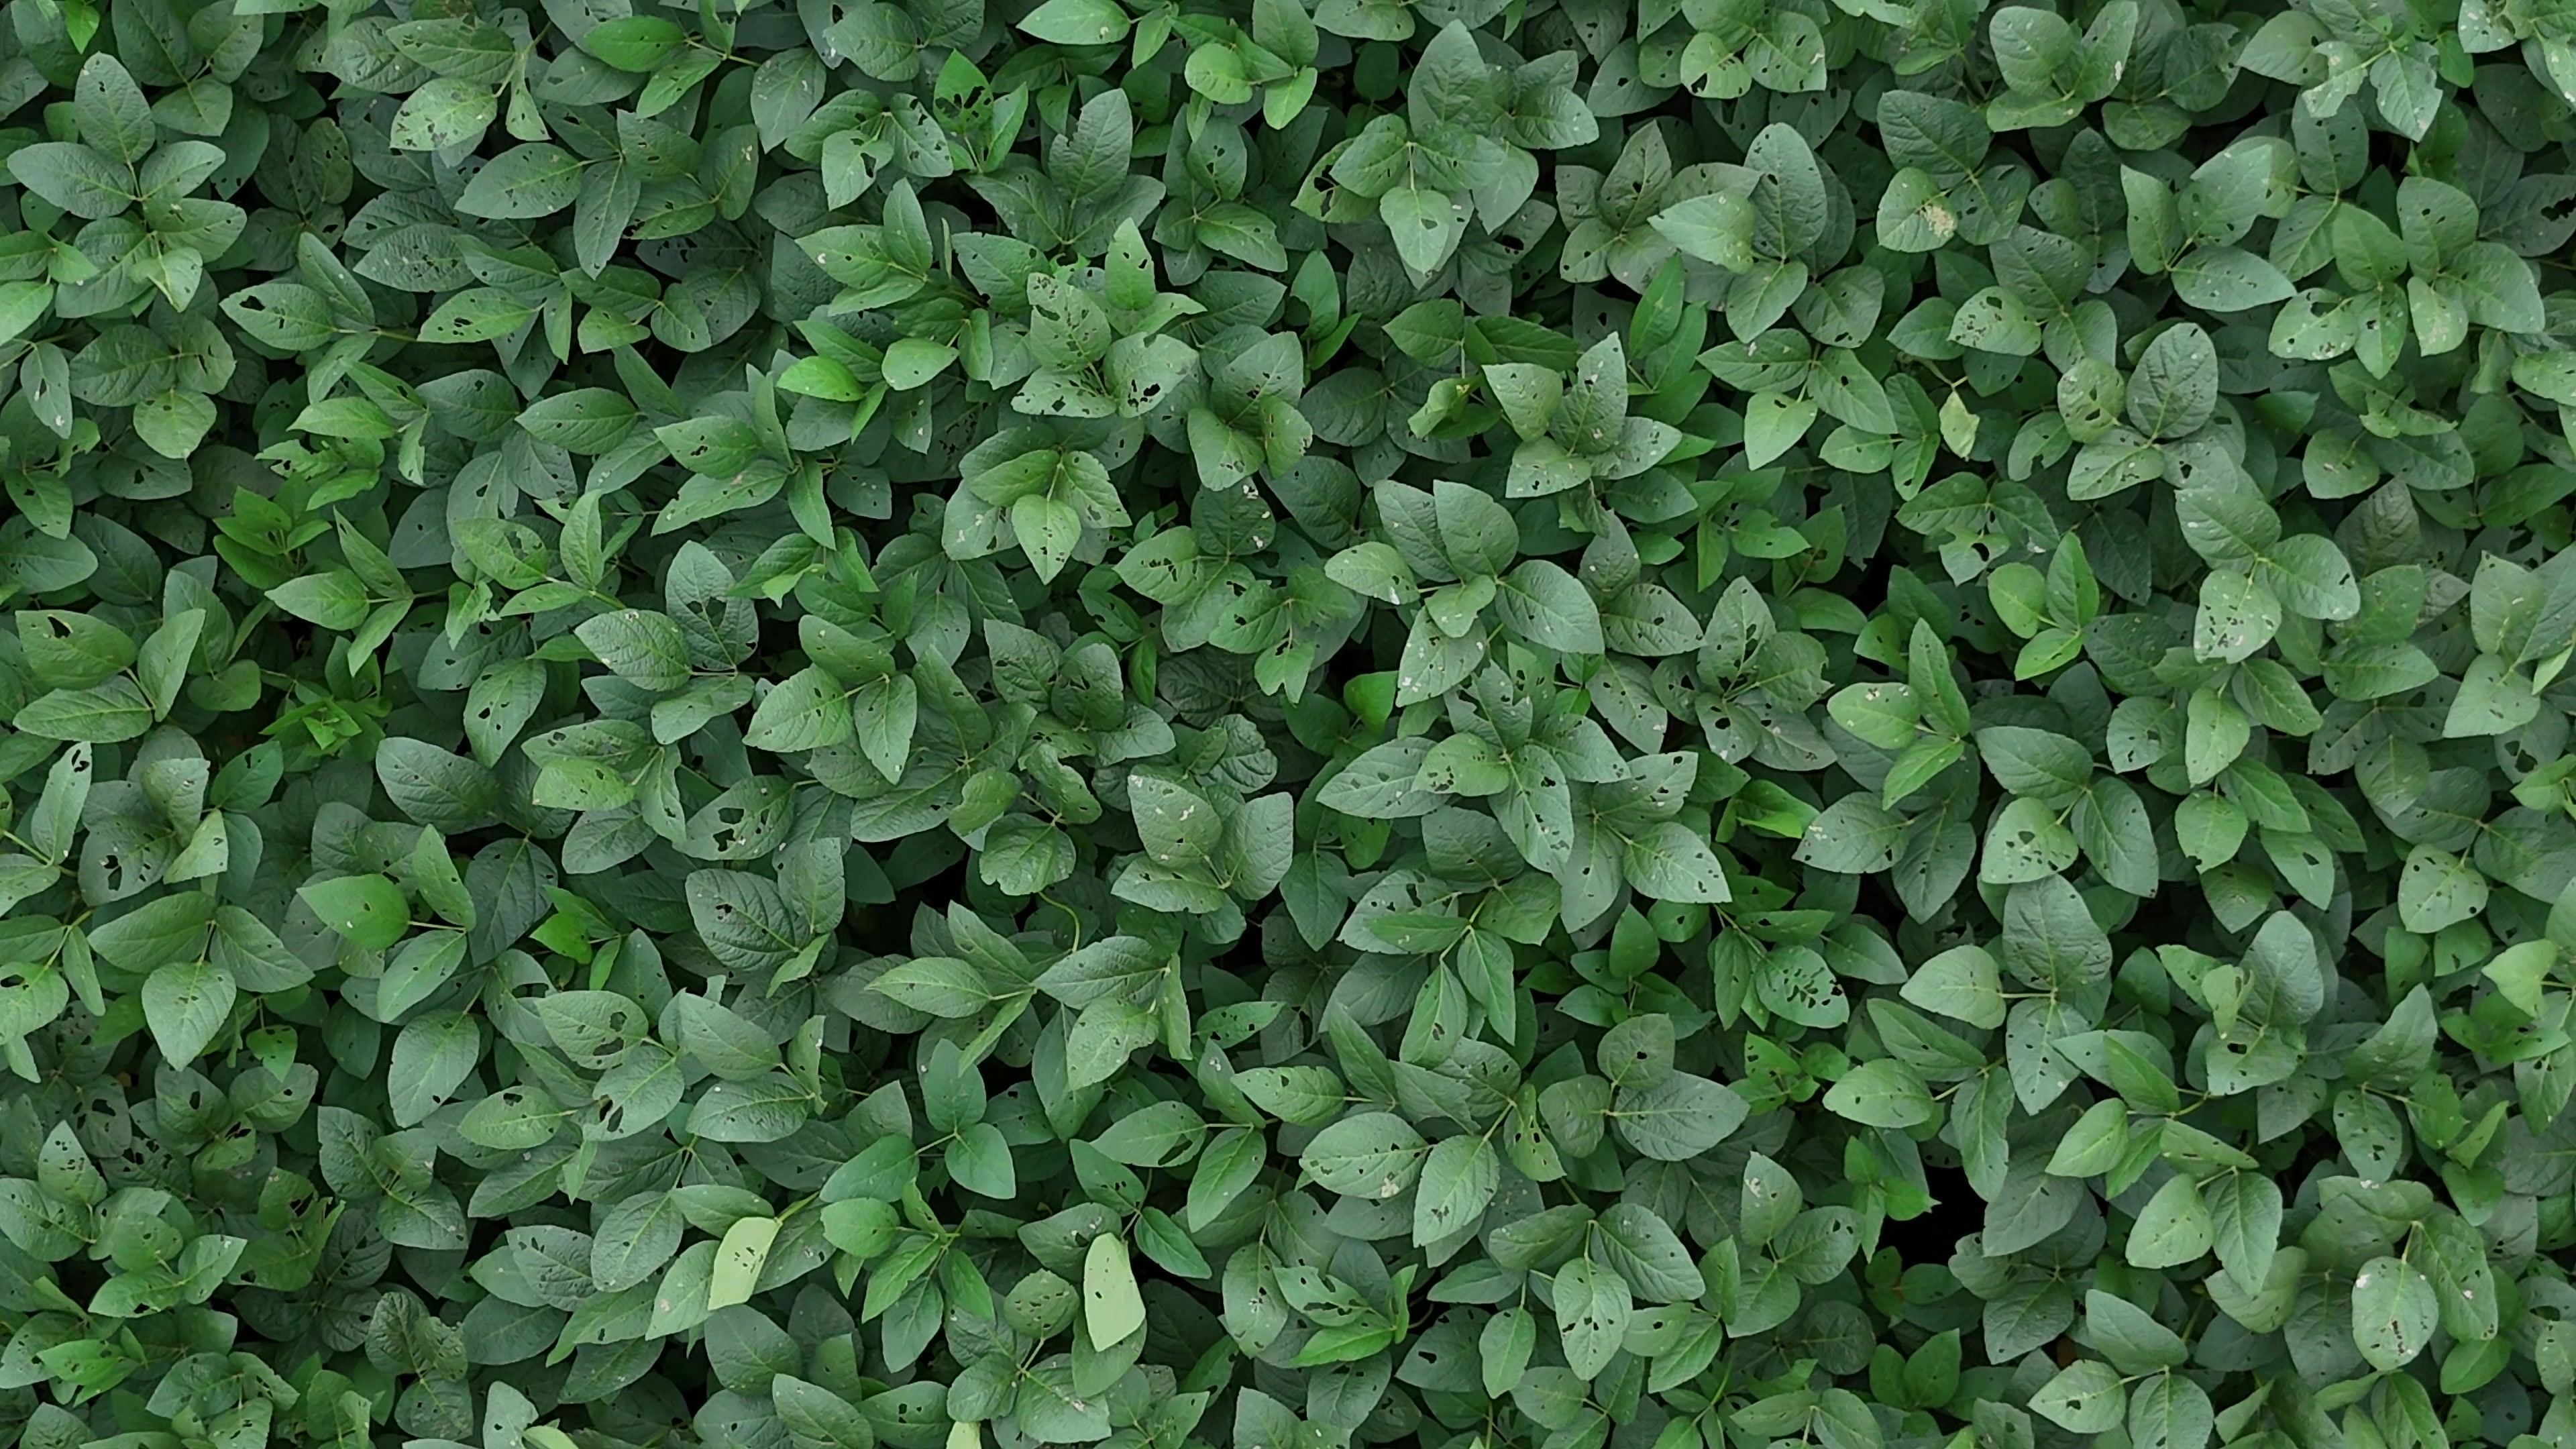
Label: Semilooper_Pest